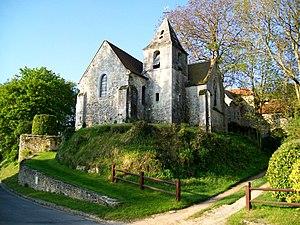
L'église Saint-Georges de Bray, du XIIe siècle, inscrite monuments historiques depuis 1951. Sa situation sur un petit rocher est inhabituelle pour la région, caractérisée par des vastes plaines agricoles.
Cet article recense les monuments historiques de l'est de l'Oise, en région des Hauts-de-France, en France.
Rully est une commune française située dans le département de l'Oise, en région Hauts-de-France.
L'église Saint-Georges est une église catholique paroissiale située au hameau de Bray de la commune de Rully, dans le département français de l'Oise. Cette petite église de plan cruciforme était primitivement à vaisseau unique. Seul le chœur rectangulaire voûté en berceau subsiste de l'église romane bâti aux alentours de 1100. Il fut agrandi d'une travée voûtée d'ogives, au détriment de la nef, vers 1170 / 1180 environ. De cette période, seulement les deux colonnettes à chapiteaux de l'arc triomphal sont dignes d'intérêt. Au cours des années 1260, l'église trouve enfin sa configuration actuelle avec l'adjonction de deux croisillons, qui ne sont pas voûtés, mais munis de fenêtres aux élégants remplages rayonnants. Assez curieux est le double raccordement avec la nef, moyennant des arcades et d'étroits passages entre deux colonnettes, dont celles de 1170 / 1180 et celles ajoutées avec les croisillons, et avec la travée voûtée d'ogives à la fois. Le clocher fut rajouté à l'époque moderne dans l'angle entre le sanctuaire et le croisillon nord, et la nef a été reconstruite sans style particulier.